Zuleyka Rivera

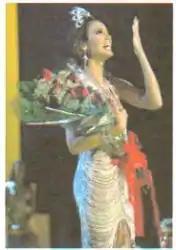
Zuleyka Rivera at Miss Universe 2006 where she won the title

Later that evening, Rivera fainted briefly during a press appearance. The incident was reportedly attributed to heat exhaustion (from the stage lights) coupled with the weight of the heavy, chained dress she was wearing.